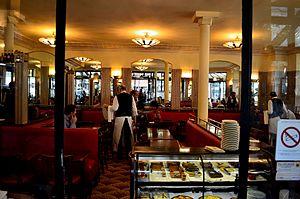
Le Café de Flore est un célèbre café-restaurant parisien du quartier Saint-Germain-des-Prés, dans le 6ᵉ arrondissement. Situé à un angle du boulevard Saint-Germain, et de la rue Saint-Benoît, voisin du café Les Deux Magots, il est desservi par la station de métro Saint-Germain-des-Prés. Cette institution parisienne est un haut-lieu Rive gauche historique du tout-Paris littéraire, philosophique, culturel, artistique, et haut lieu de tourisme international.